Ealing Common

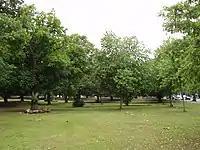
Ealing Common

Ealing Common is a large open space (approx ) in Ealing, West London.